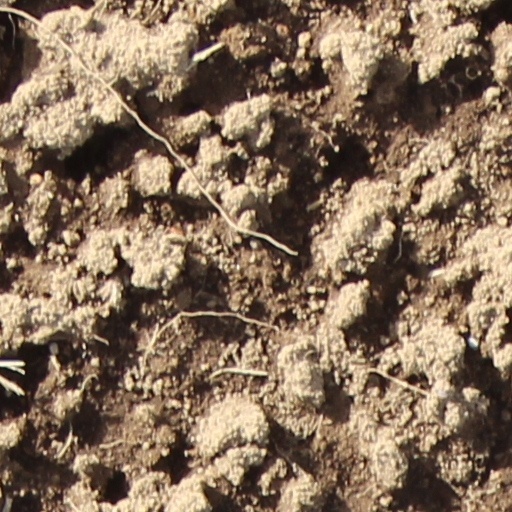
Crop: wheat